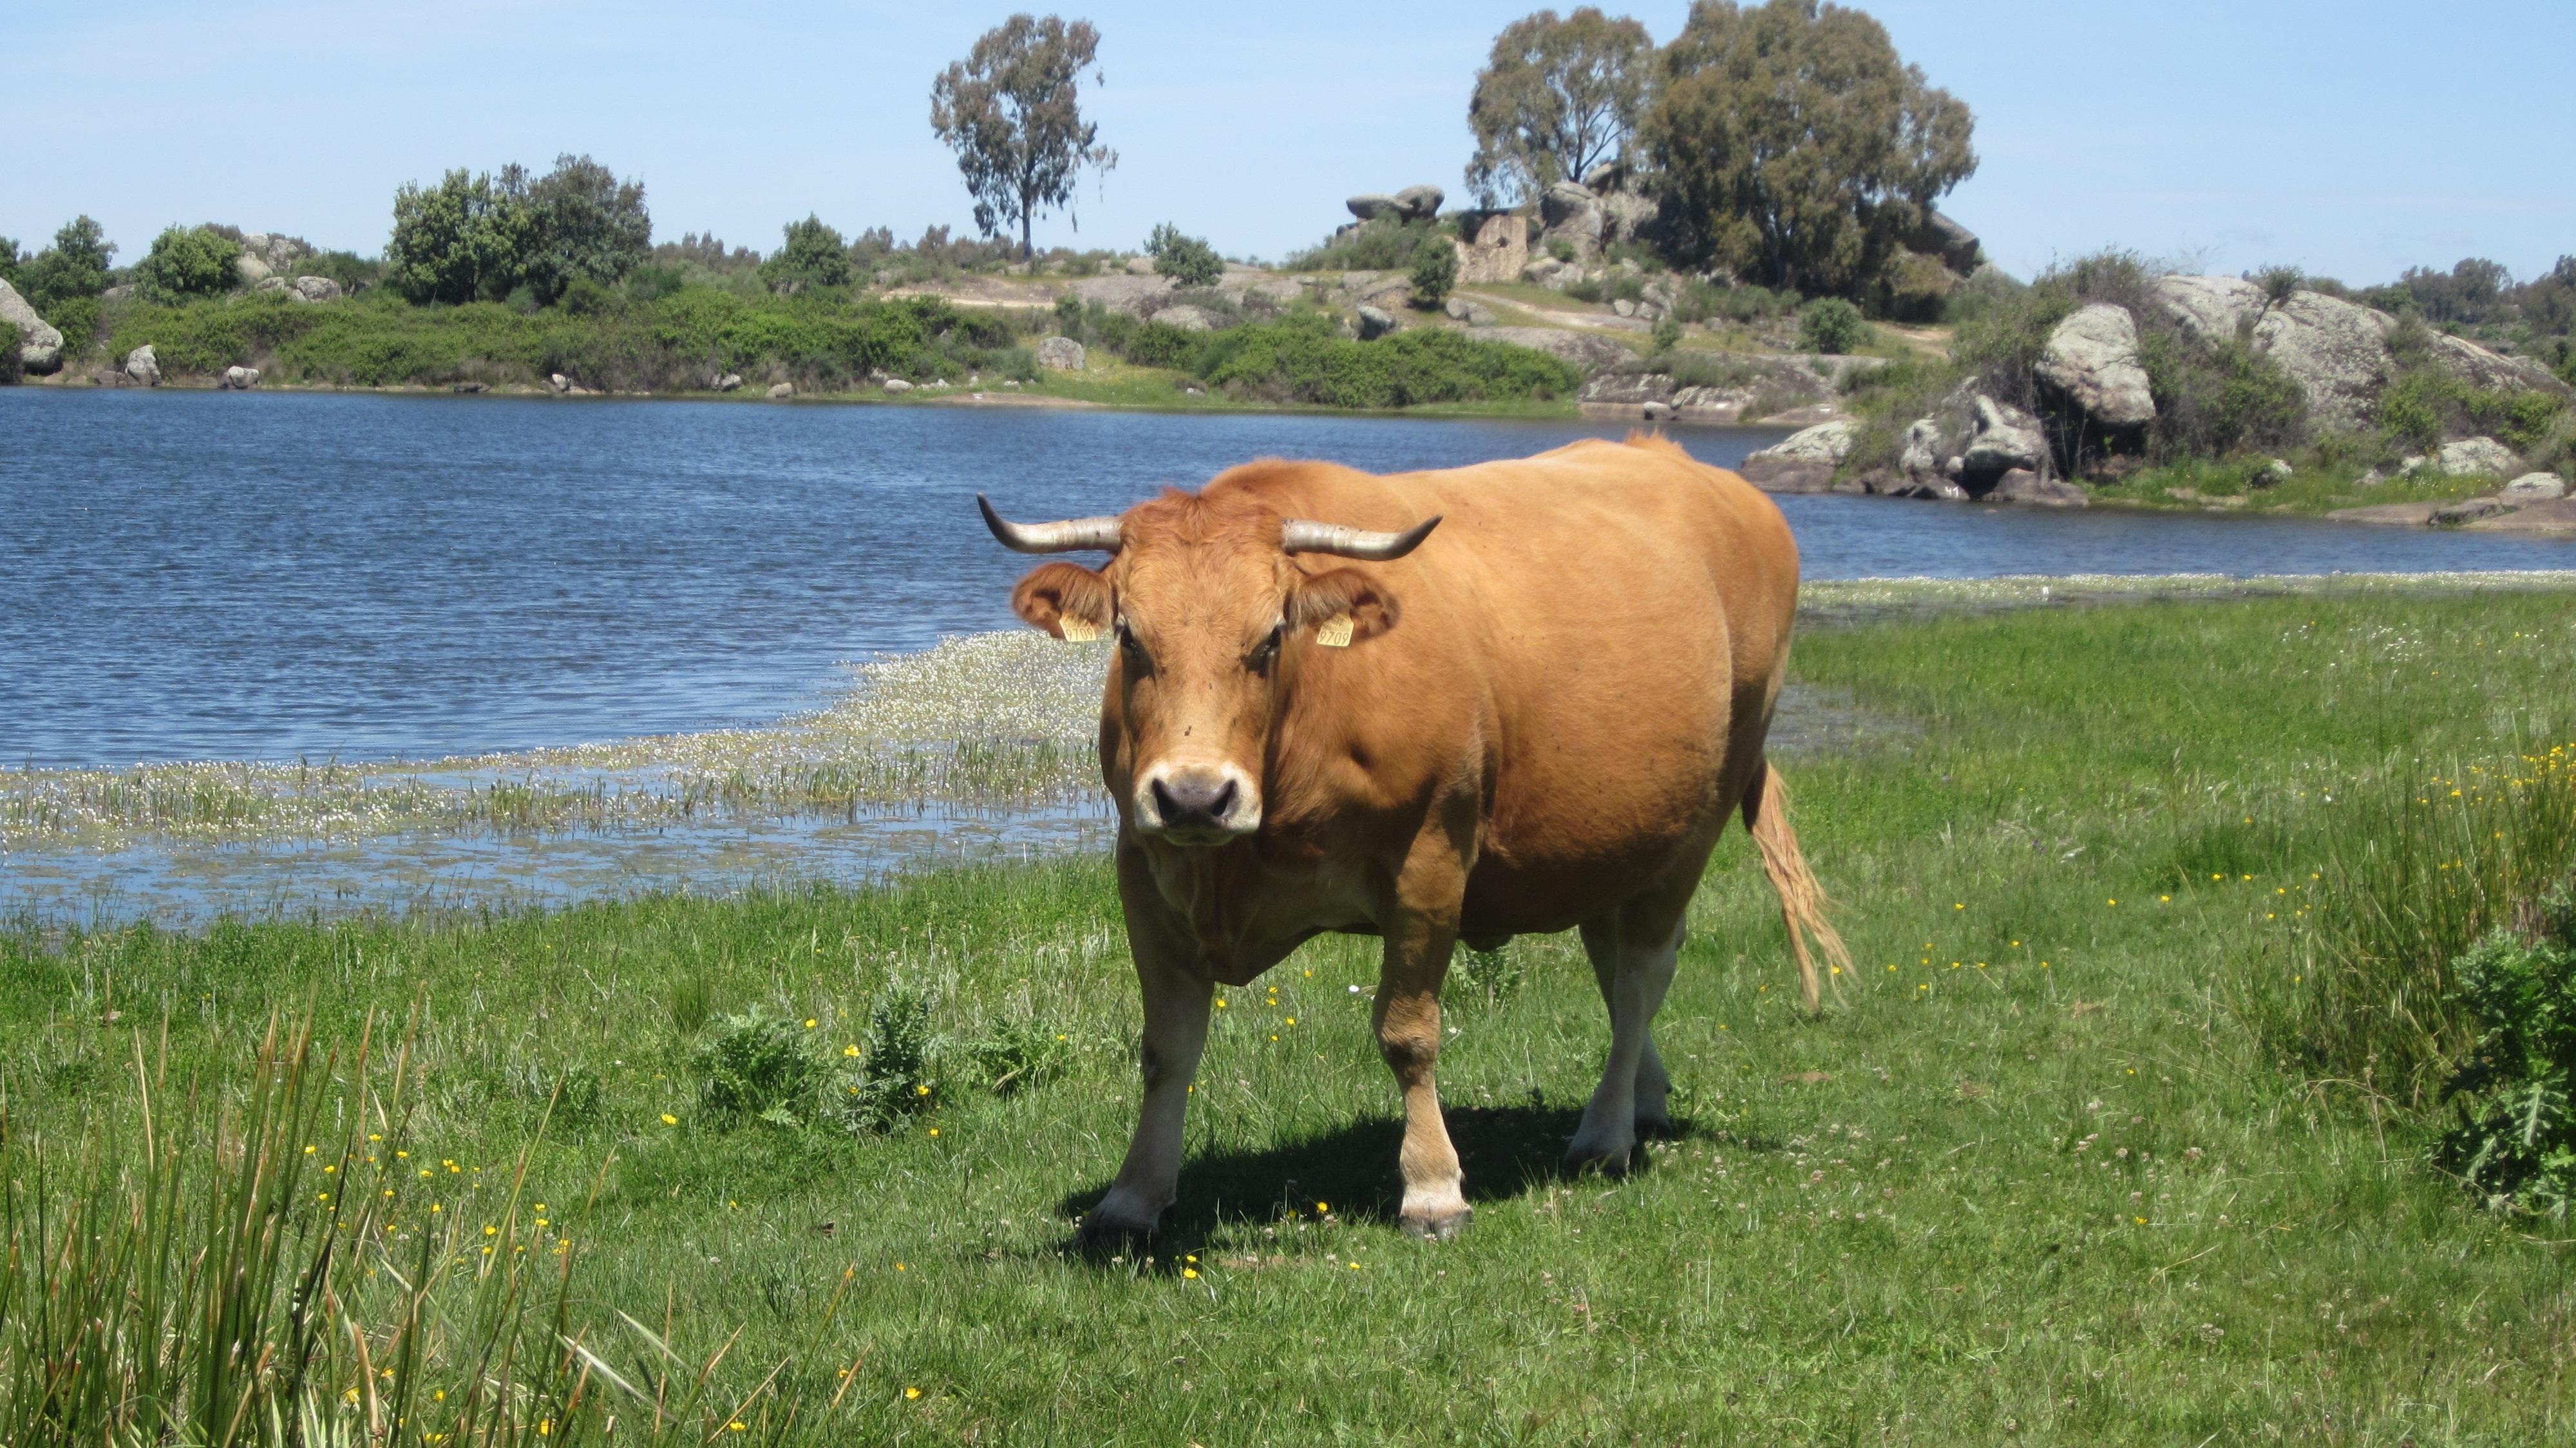
grass, field, meadow, prairie, wildlife, cow, herd, pasture, grazing, ranch, mammal, fauna, bull, grassland, habitat, ecosystem, more, ox, brown cow, dairy cow, cattle like mammal, firmly